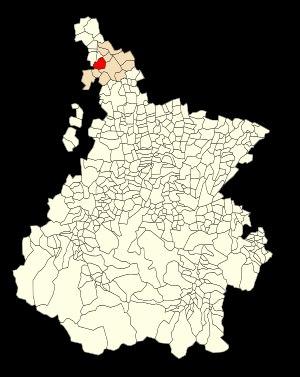
Sombrun est une commune française située dans le département des Hautes-Pyrénées, en région Occitanie. Le village appartient historiquement au pays de Rivière-Basse, situé aux confins de la Bigorre, du Béarn et de l'Armagnac.